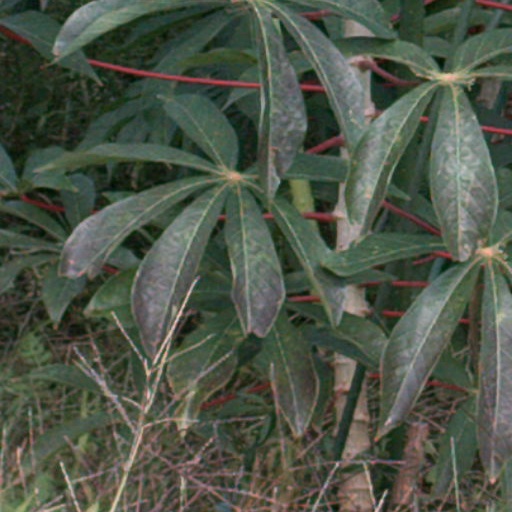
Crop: cassava